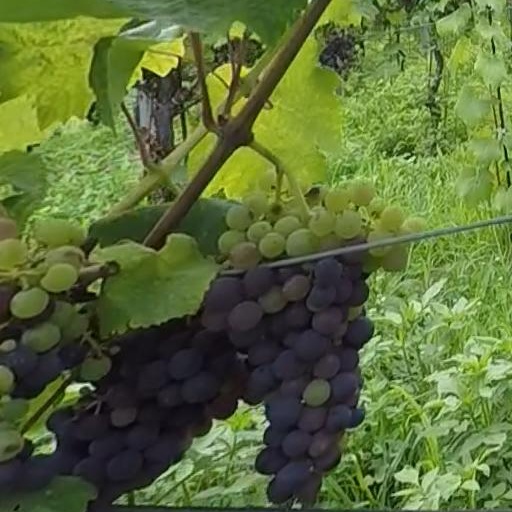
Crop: grape